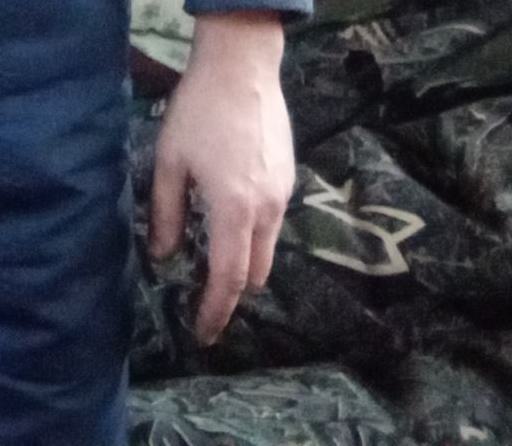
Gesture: no_gesture